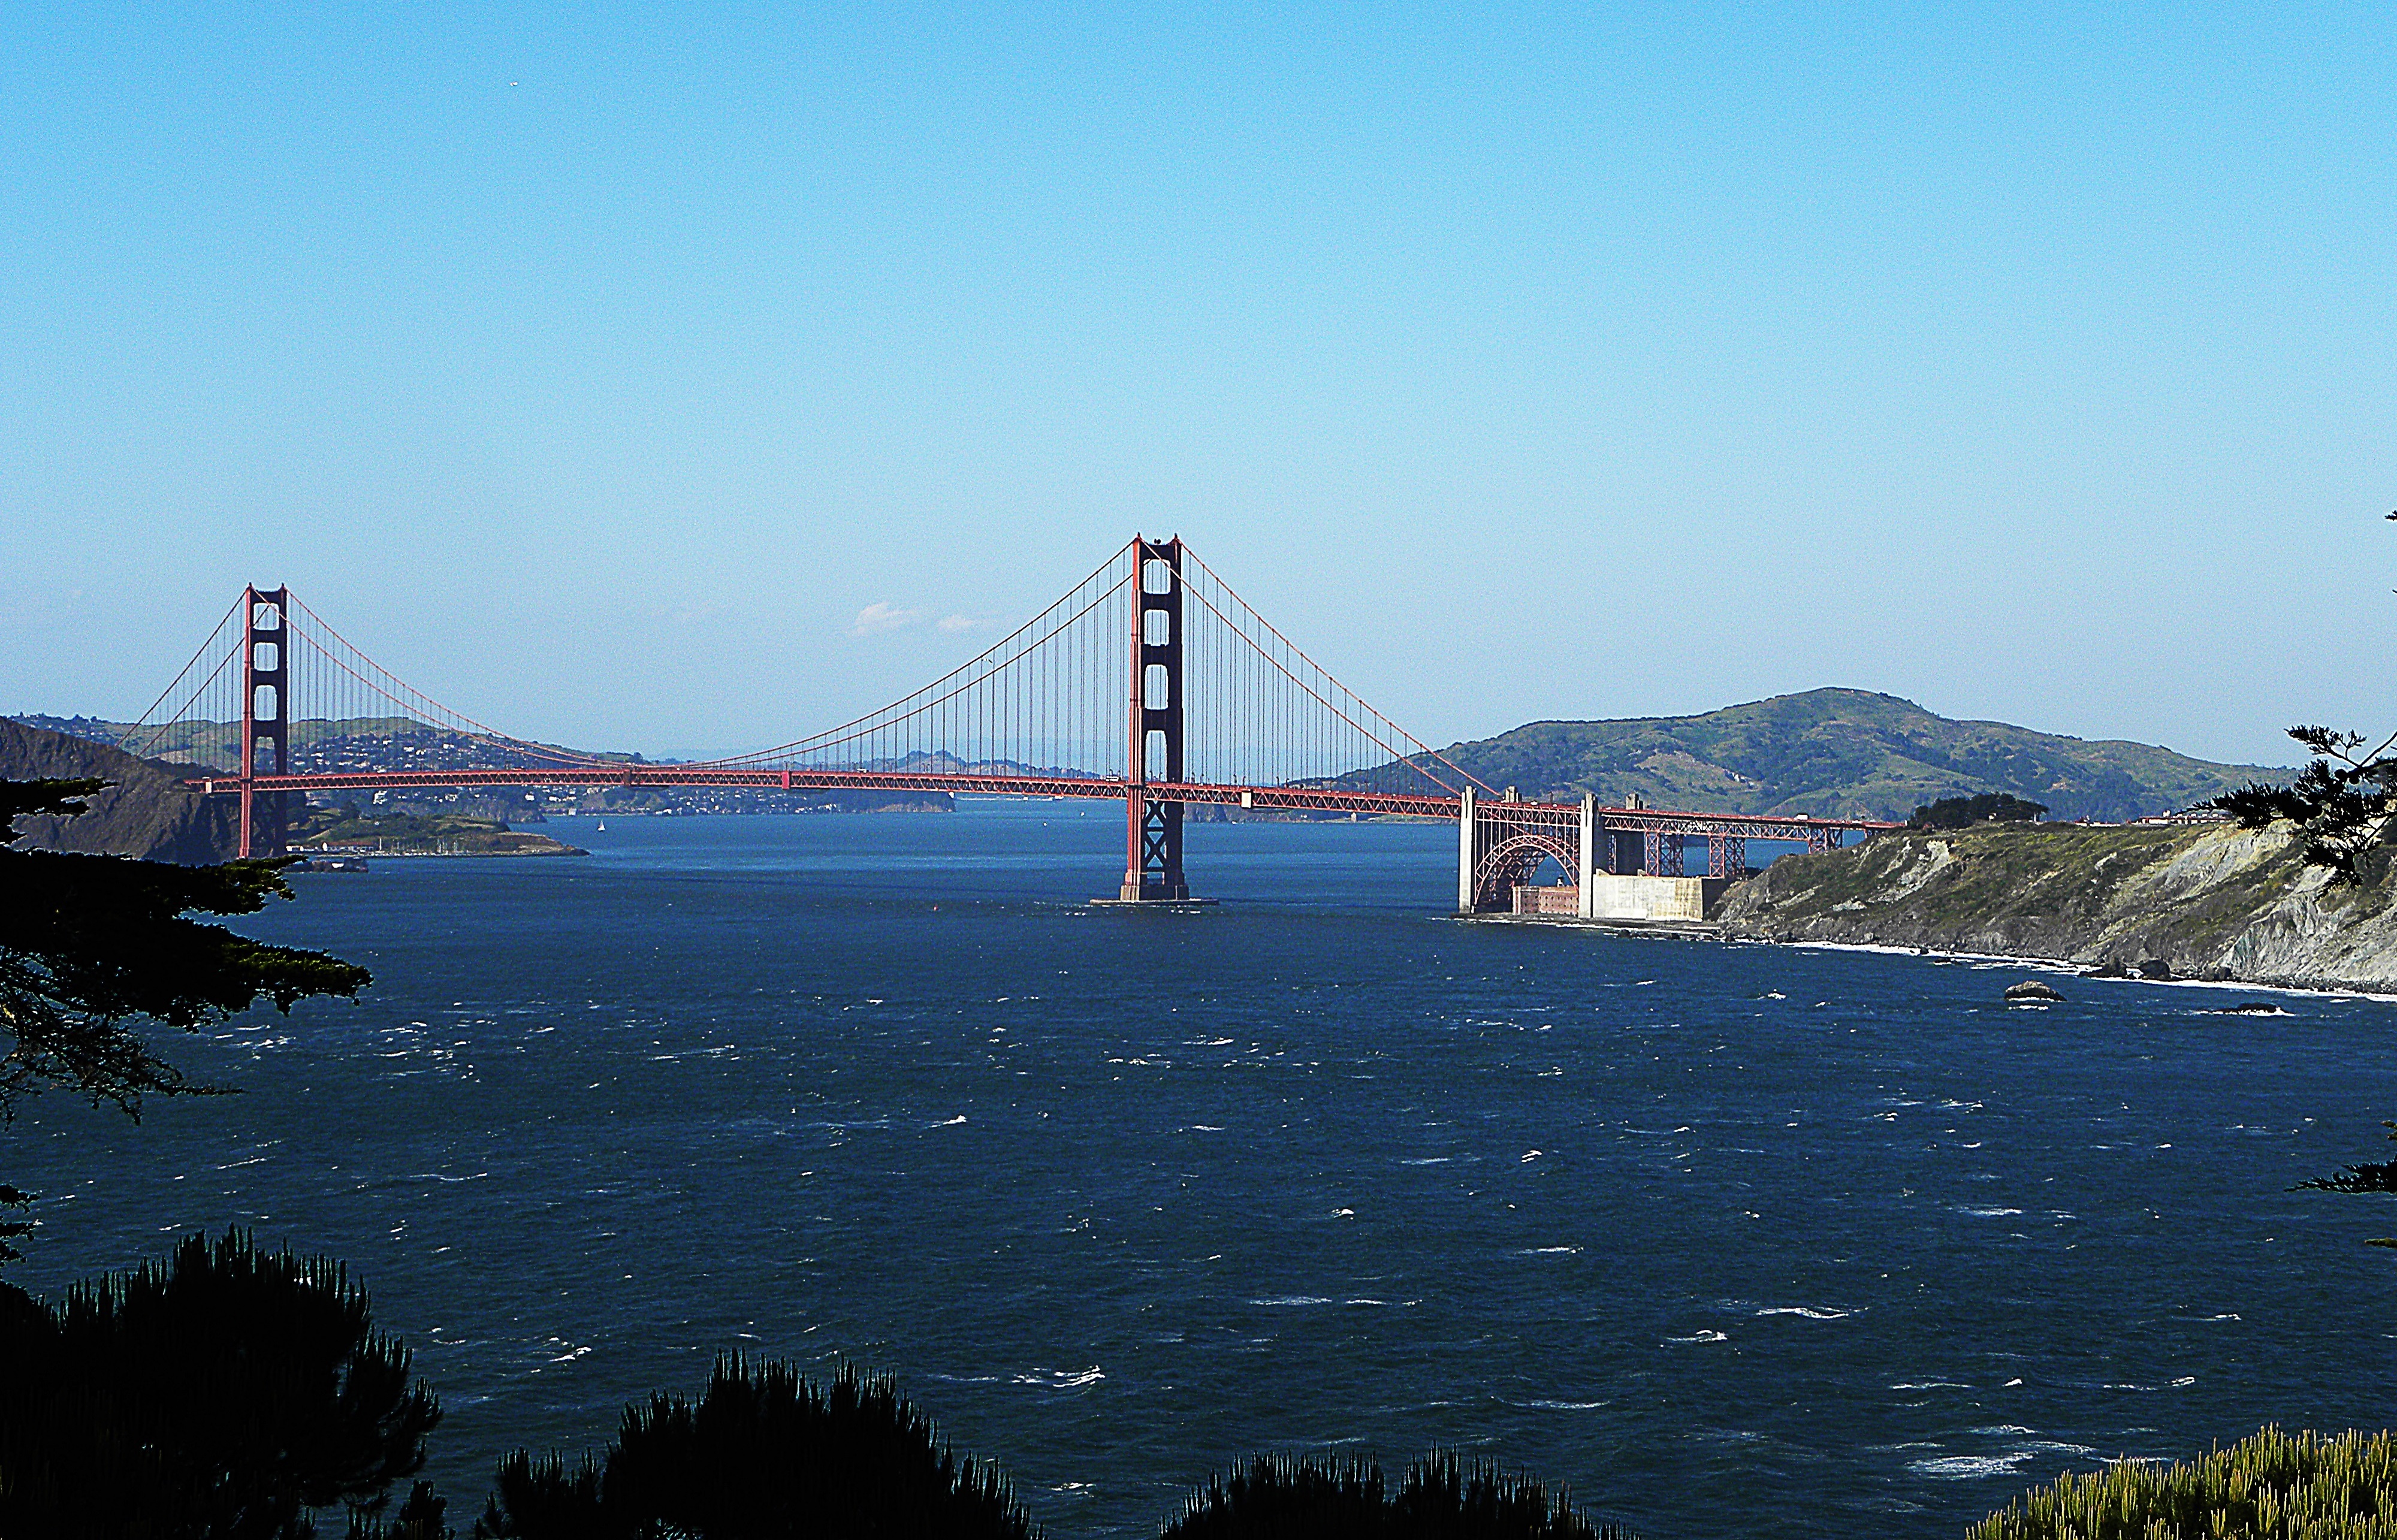
sea, coast, ocean, horizon, bridge, golden gate bridge, san francisco, suspension bridge, dusk, vehicle, usa, america, bay, bay area